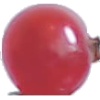
Label: Redcurrant 1